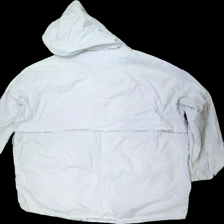
View: back
Type: Jacket
Category: Ladies
Brand: Not in the list
Brand text on label: åhlens
Colors: Grey
Material: 100% cotton
Cut: Regular
Size: XXL
Season: Spring
Stains: Major
Damage: fläck nacke
Damage location: top center
Damage 2 location: middle left
Damage 3 location: middle right
Price range: <50
Recommended usage: Export
Description: grå tunn jacka med fläckar i nacke